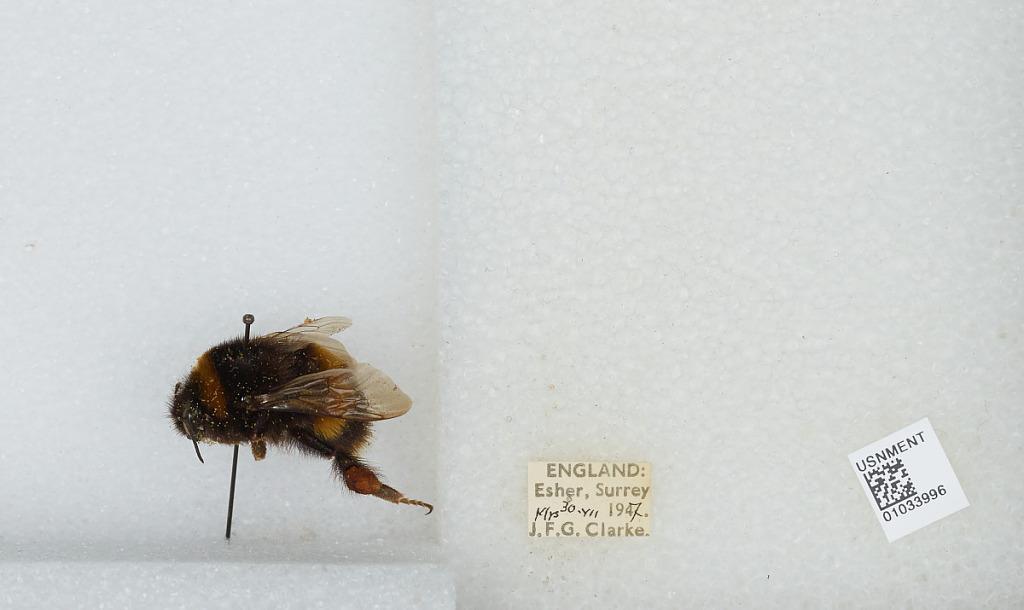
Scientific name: Bombus (Bombus) terrestris audax Harris
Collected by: J. Clarke
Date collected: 1947-7-30
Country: United Kingdom
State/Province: England
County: Surrey
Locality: Esher
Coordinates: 51.3692, -0.365